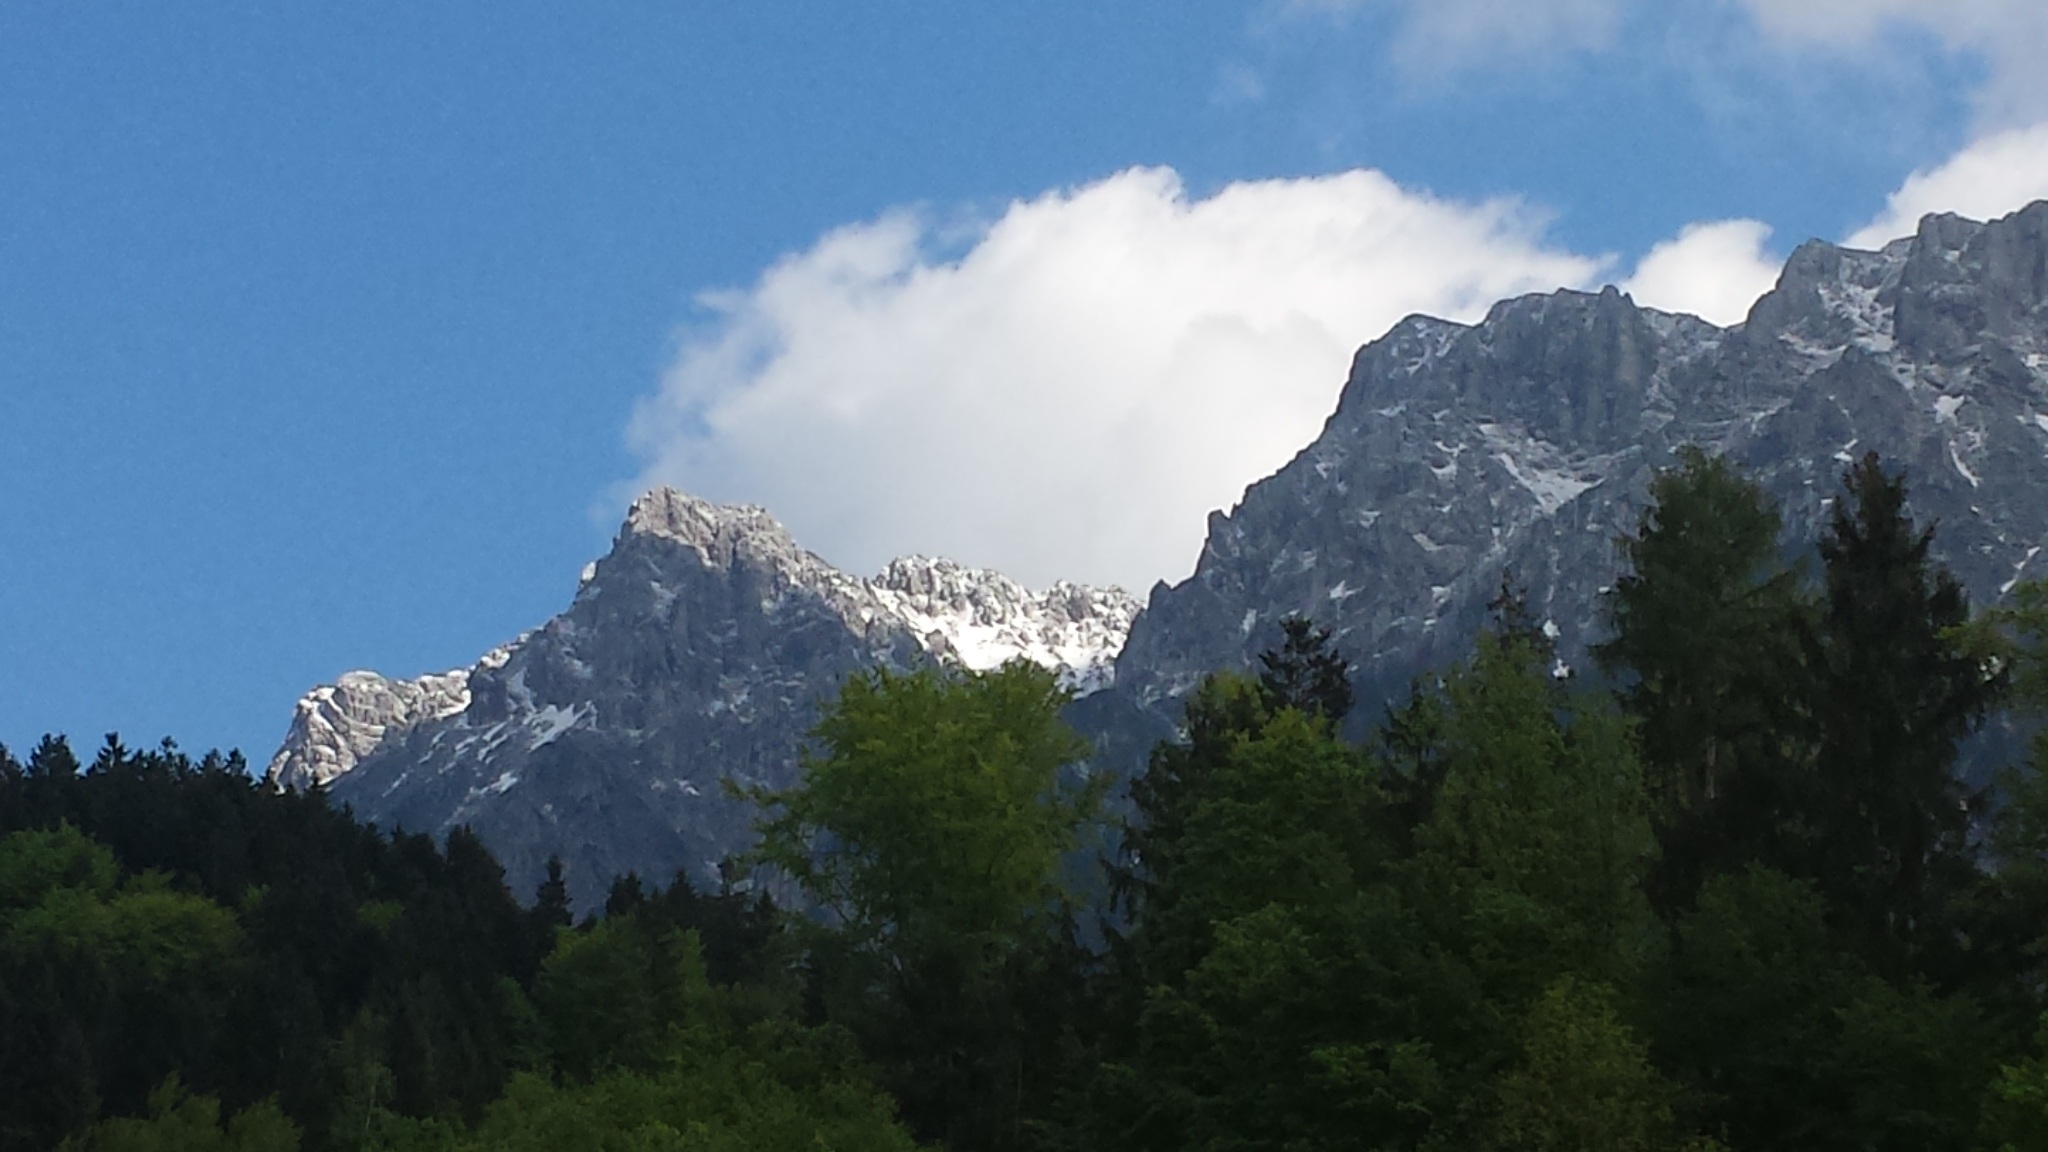
nature, forest, wilderness, mountain, cloud, valley, mountain range, panorama, national park, ridge, summit, dream, alps, plateau, backdrop, ecosystem, landform, mountain pass, zahmer kaiser, geographical feature, atmospheric phenomenon, mountainous landforms